Richard Savage, 4th Earl Rivers

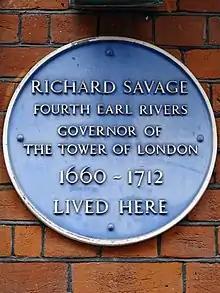
Blue plaque at 9 Old Queen Street Westminster London SW1H 9HP

General Richard Savage, 4th Earl Rivers PC (ca. 1654 – 18 August 1712) was an English nobleman and soldier who was a senior Army officer in the English and then British Army. The second son of Thomas Savage, 3rd Earl Rivers and his first wife Elizabeth Scrope, Savage was styled Viscount Colchester after the death of his elder brother Thomas in 1680, he was designated by that title until he succeeded to the peerage upon the death of his father, the 3rd Earl, in 1694. Savage served as Master-General of the Ordnance and Constable of the Tower, and was briefly commander-in-chief of the forces in lieu of James Butler, 2nd Duke of Ormonde until his death in 1712.